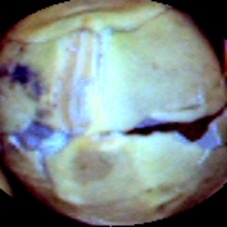
Label: Skin-damaged